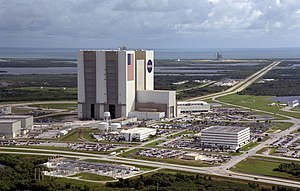
John F. Kennedy Space Center
John F. Kennedy Space Center
John F. Kennedy Space Center er NASAs affyringskompleks ved Cape Canaveral på Merrit Island i Florida. Centeret dækker et område på 567 km² og ligger lige ved siden af Cape Canaveral Air Force Station, som er luftvåbnets tilsvarende facilitet.